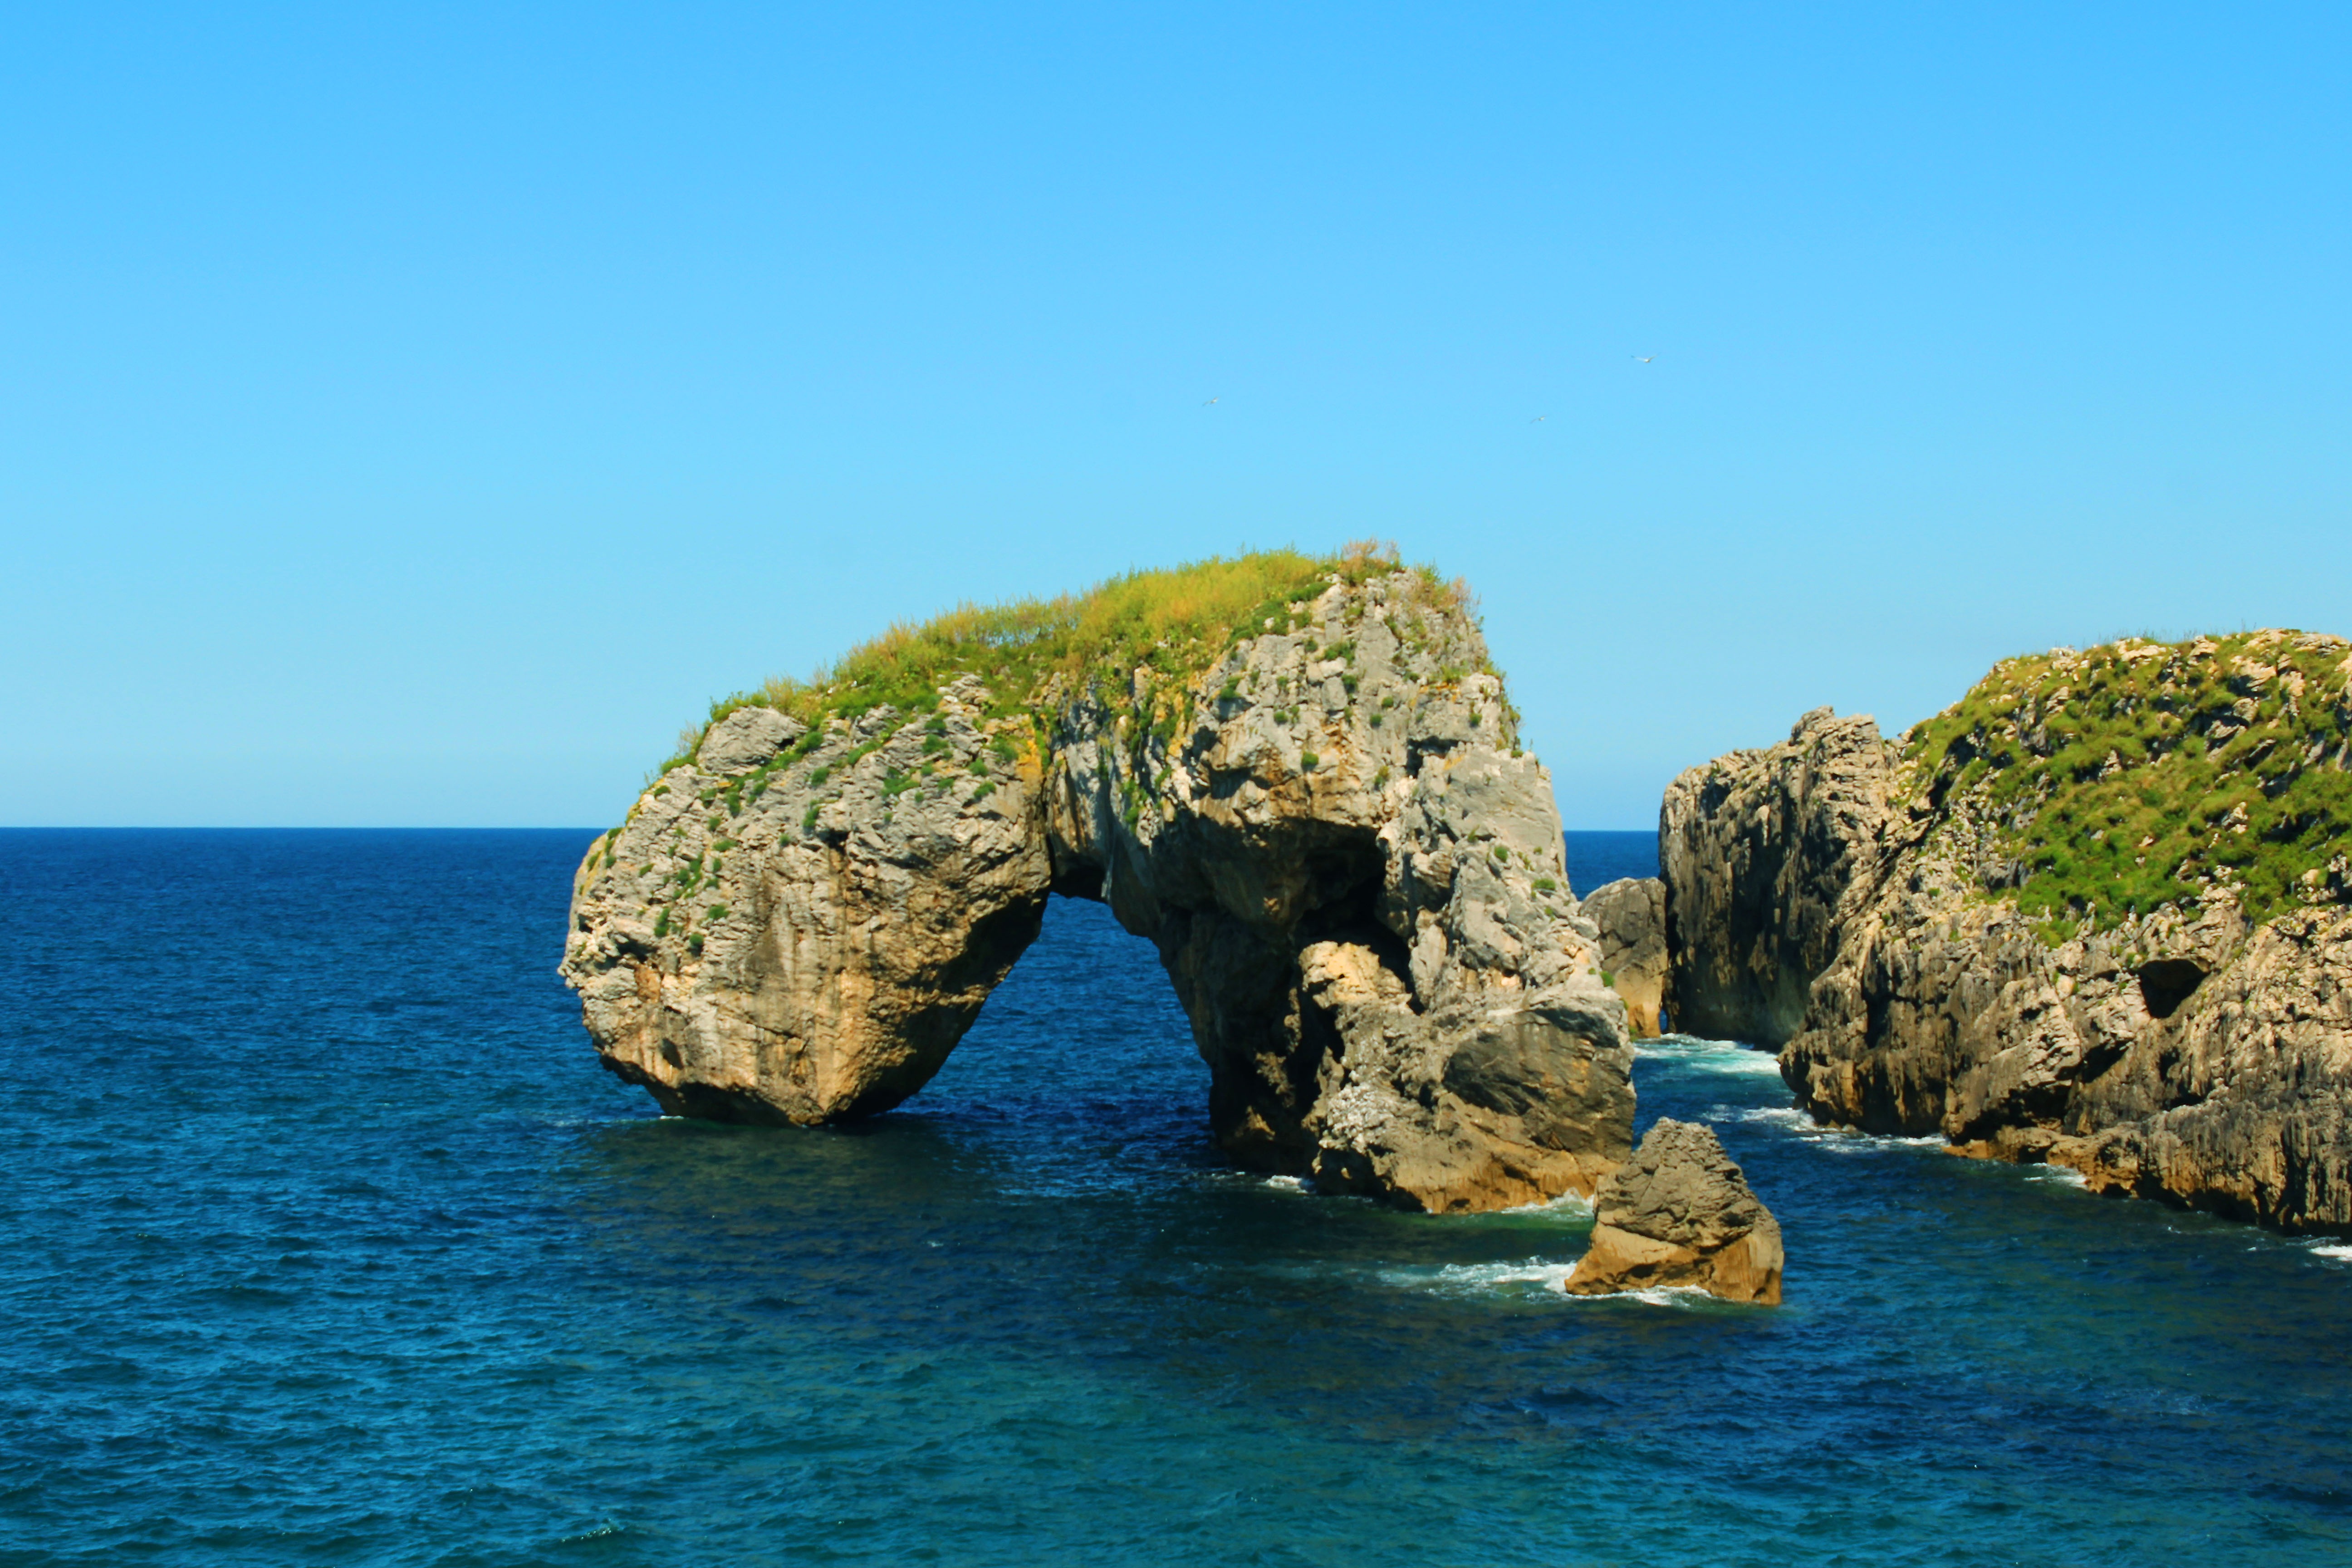
beach, sea, coast, rock, ocean, shore, formation, cliff, cove, bay, island, stack, terrain, material, body of water, rocks, costa, archipelago, castro, cape, islet, asturias, landform, natural arch, geographical feature